Elias Ashmole

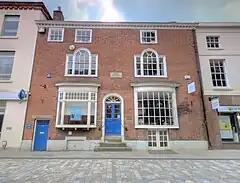
Ashmole's birthplace in Lichfield

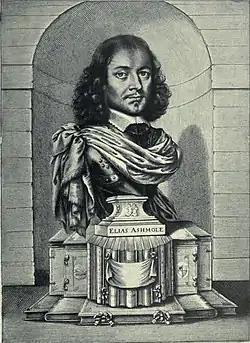
Ashmole by William Faithorne, 1656

Ashmole was born on 23 May 1617 in Breadmarket Street, Lichfield, Staffordshire. His family had been prominent, but their fortunes had declined by the time of Ashmole's birth. His mother, Anne, was the daughter of a wealthy Coventry draper, Anthony Bowyer, and a relative of James Paget, a Baron of the Exchequer. His father, Simon Ashmole (1589–1634), was a saddler who had served as a soldier in Ireland and Europe. Elias attended Lichfield Grammar School (now King Edward VI School) and became a chorister at Lichfield Cathedral. In 1633, he went to live in London as mentor to Paget's sons, and in 1638, with James Paget's help, he qualified as a solicitor. He enjoyed a successful legal practice in London, and married Eleanor Mainwaring (1603–1641), a member of a "déclassé" Cheshire aristocratic family, who died while pregnant only three years later on 6 December 1641. Still in his early twenties, Ashmole had taken the first steps towards status and wealth. He also became allied with Major-General Charles Worsley (who died 12 June 1656 and was buried at Westminster Abbey), brother-in-law of his sister, Mary Ashmole, who married John Booth of Salford.